Canada–United States border

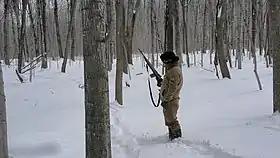
A United States Border Patrol agent tracking someone in harsh winter conditions on the northern border. The agent is armed with an M14 rifle.

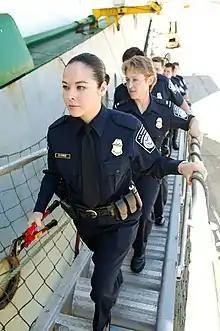
US customs officers boarding a ship at the border

Smuggling of alcoholic beverages ("rum running") was widespread during the 1920s, when Prohibition was in effect nationally in the United States and parts of Canada.